Chevrolet Corvette (C5)

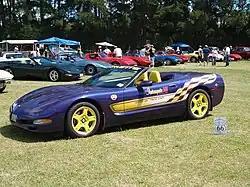
1998 Corvette Indy 500 Pace Car Replica

A successor to the ZR-1 made its debut in 2001 as the Z06, giving a nod to the high-performance Z06 version of the C2 Corvette of the 1960s. The Z06 uses a tuned version of the standard LS1 engine (designated the LS6), with a higher power output of , later bumped to starting in 2002. Although its total output was less than that of the previous late model ZR-1, the Z06 was much lighter, and could out-perform the ZR-1 in every category except top speed. It also cost substantially less than the ZR-1. The Z06 had a total curb weight of . The Z06 model was only available with the six-speed manual transmission.